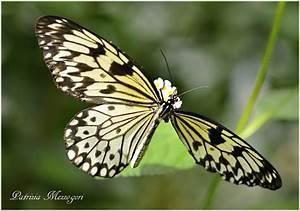
butterfly